Us (2019 film)

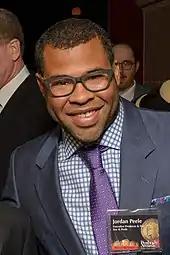
Writer, director, and producer Jordan Peele

After being dismayed with the "genre confusion" over his previous film, "Get Out", Peele opted to make his next film a "full-on" horror film. Peele has said that an inspiration for "Us" was "The Twilight Zone" episode "Mirror Image", which was centered on a young woman and her evil doppelgänger.